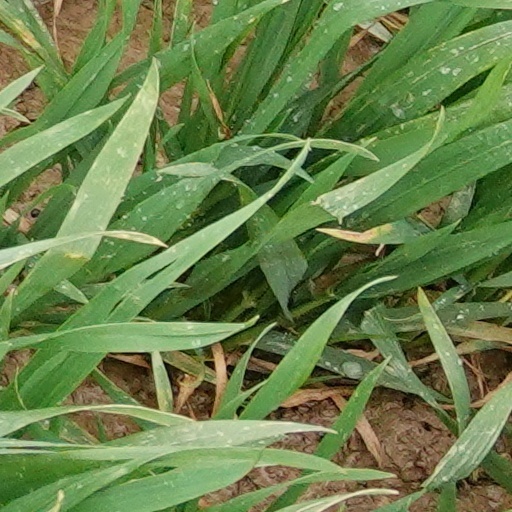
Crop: wheat